Intermetallic

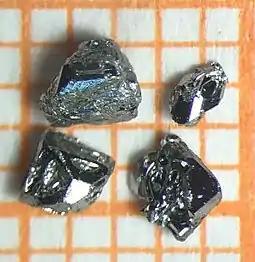

An intermetallic (also called intermetallic compound, intermetallic alloy, ordered intermetallic alloy, long-range-ordered alloy) is a type of metallic alloy that forms an ordered solid-state compound between two or more metallic elements. Intermetallics are generally hard and brittle, with good high-temperature mechanical properties. They can be classified as stoichiometric or nonstoichiometic.